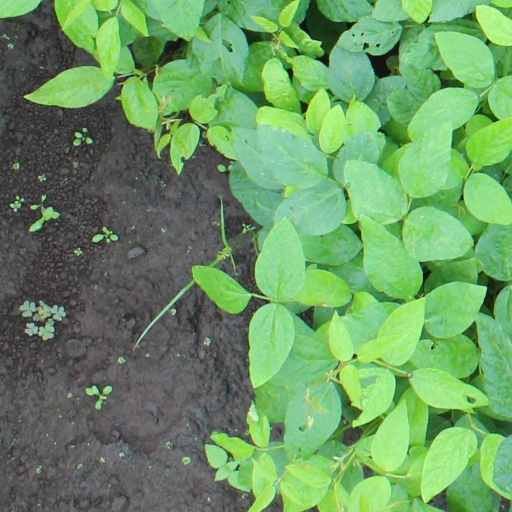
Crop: soybean